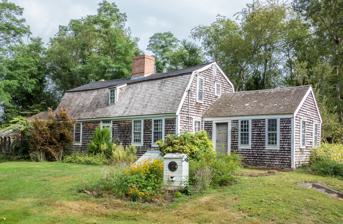
Building: Luther House
Country: United States of America
Year built: 1740
Historic house in Massachusetts, United States United States historic place Luther House U.S. National Register of Historic Places Luther House in 2013 Show map of Massachusetts Show map of the United States Location 177 Market Street, Swansea, Massachusetts Coordinates 41°45′52″N 71°16′9″W / 41.76444°N 71.26917°W / 41.76444; -71.26917 Built 1740 Architectural style Georgian MPS Swansea MRA NRHP reference No. 90000073 Added to NRHP August 8, 1990 The Luther House is a historic house in Swansea, Massachusetts .  It is a 1 + 1 ⁄ 2 -story gambrel-roofed wood-frame house, five bays wide, with a central chimney and wooden shingle siding.  Its main facade is symmetrically arranged, with a center entrance that has a transom window above.  An ell extends to the right side, and dormers in the roof are a later addition.  The house was built c. 1740, probably by Hezekiah Luther, son of John Luther, the first of that name to settle the area.  It was long associated with the Luthers, a locally prominent family, whose members owned this house until the mid-20th century. The house was listed on the National Register of Historic Places in 1990. See also National Register of Historic Places listings in Bristol County, Massachusetts References